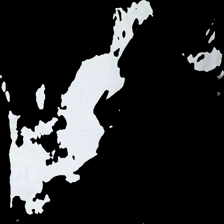
View: back
Type: T-shirt
Category: Men
Brand: Not in the list
Brand text on label: plaza sport
Colors: White
Material: 100% cotton
Cut: Regular
Size: XL
Season: All
Stains: Major
Damage location: middle left
Damage 2: gul krage
Damage 2 location: top center
Price range: <50
Recommended usage: Export
Description: vit t-shirt med gul krage och luddig